James Byrne (lawyer)

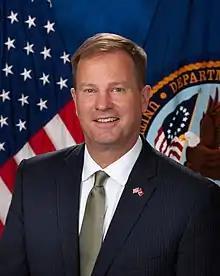
Byrne

James Michael Byrne (born August 28, 1964) is an American lawyer who served as the United States Deputy Secretary of Veterans Affairs from August 2018 to February 2020. He previously served as the general counsel for the United States Department of Veterans Affairs.